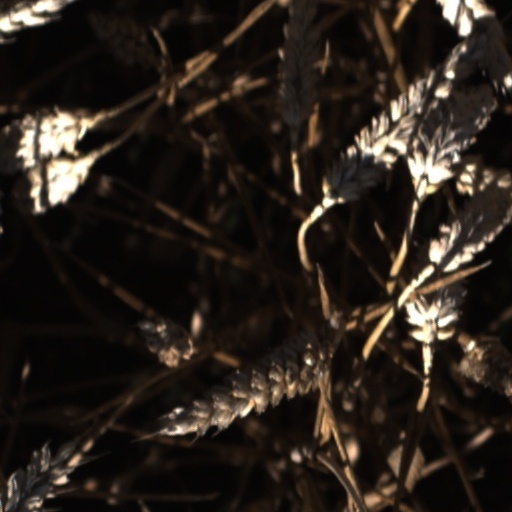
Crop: wheat